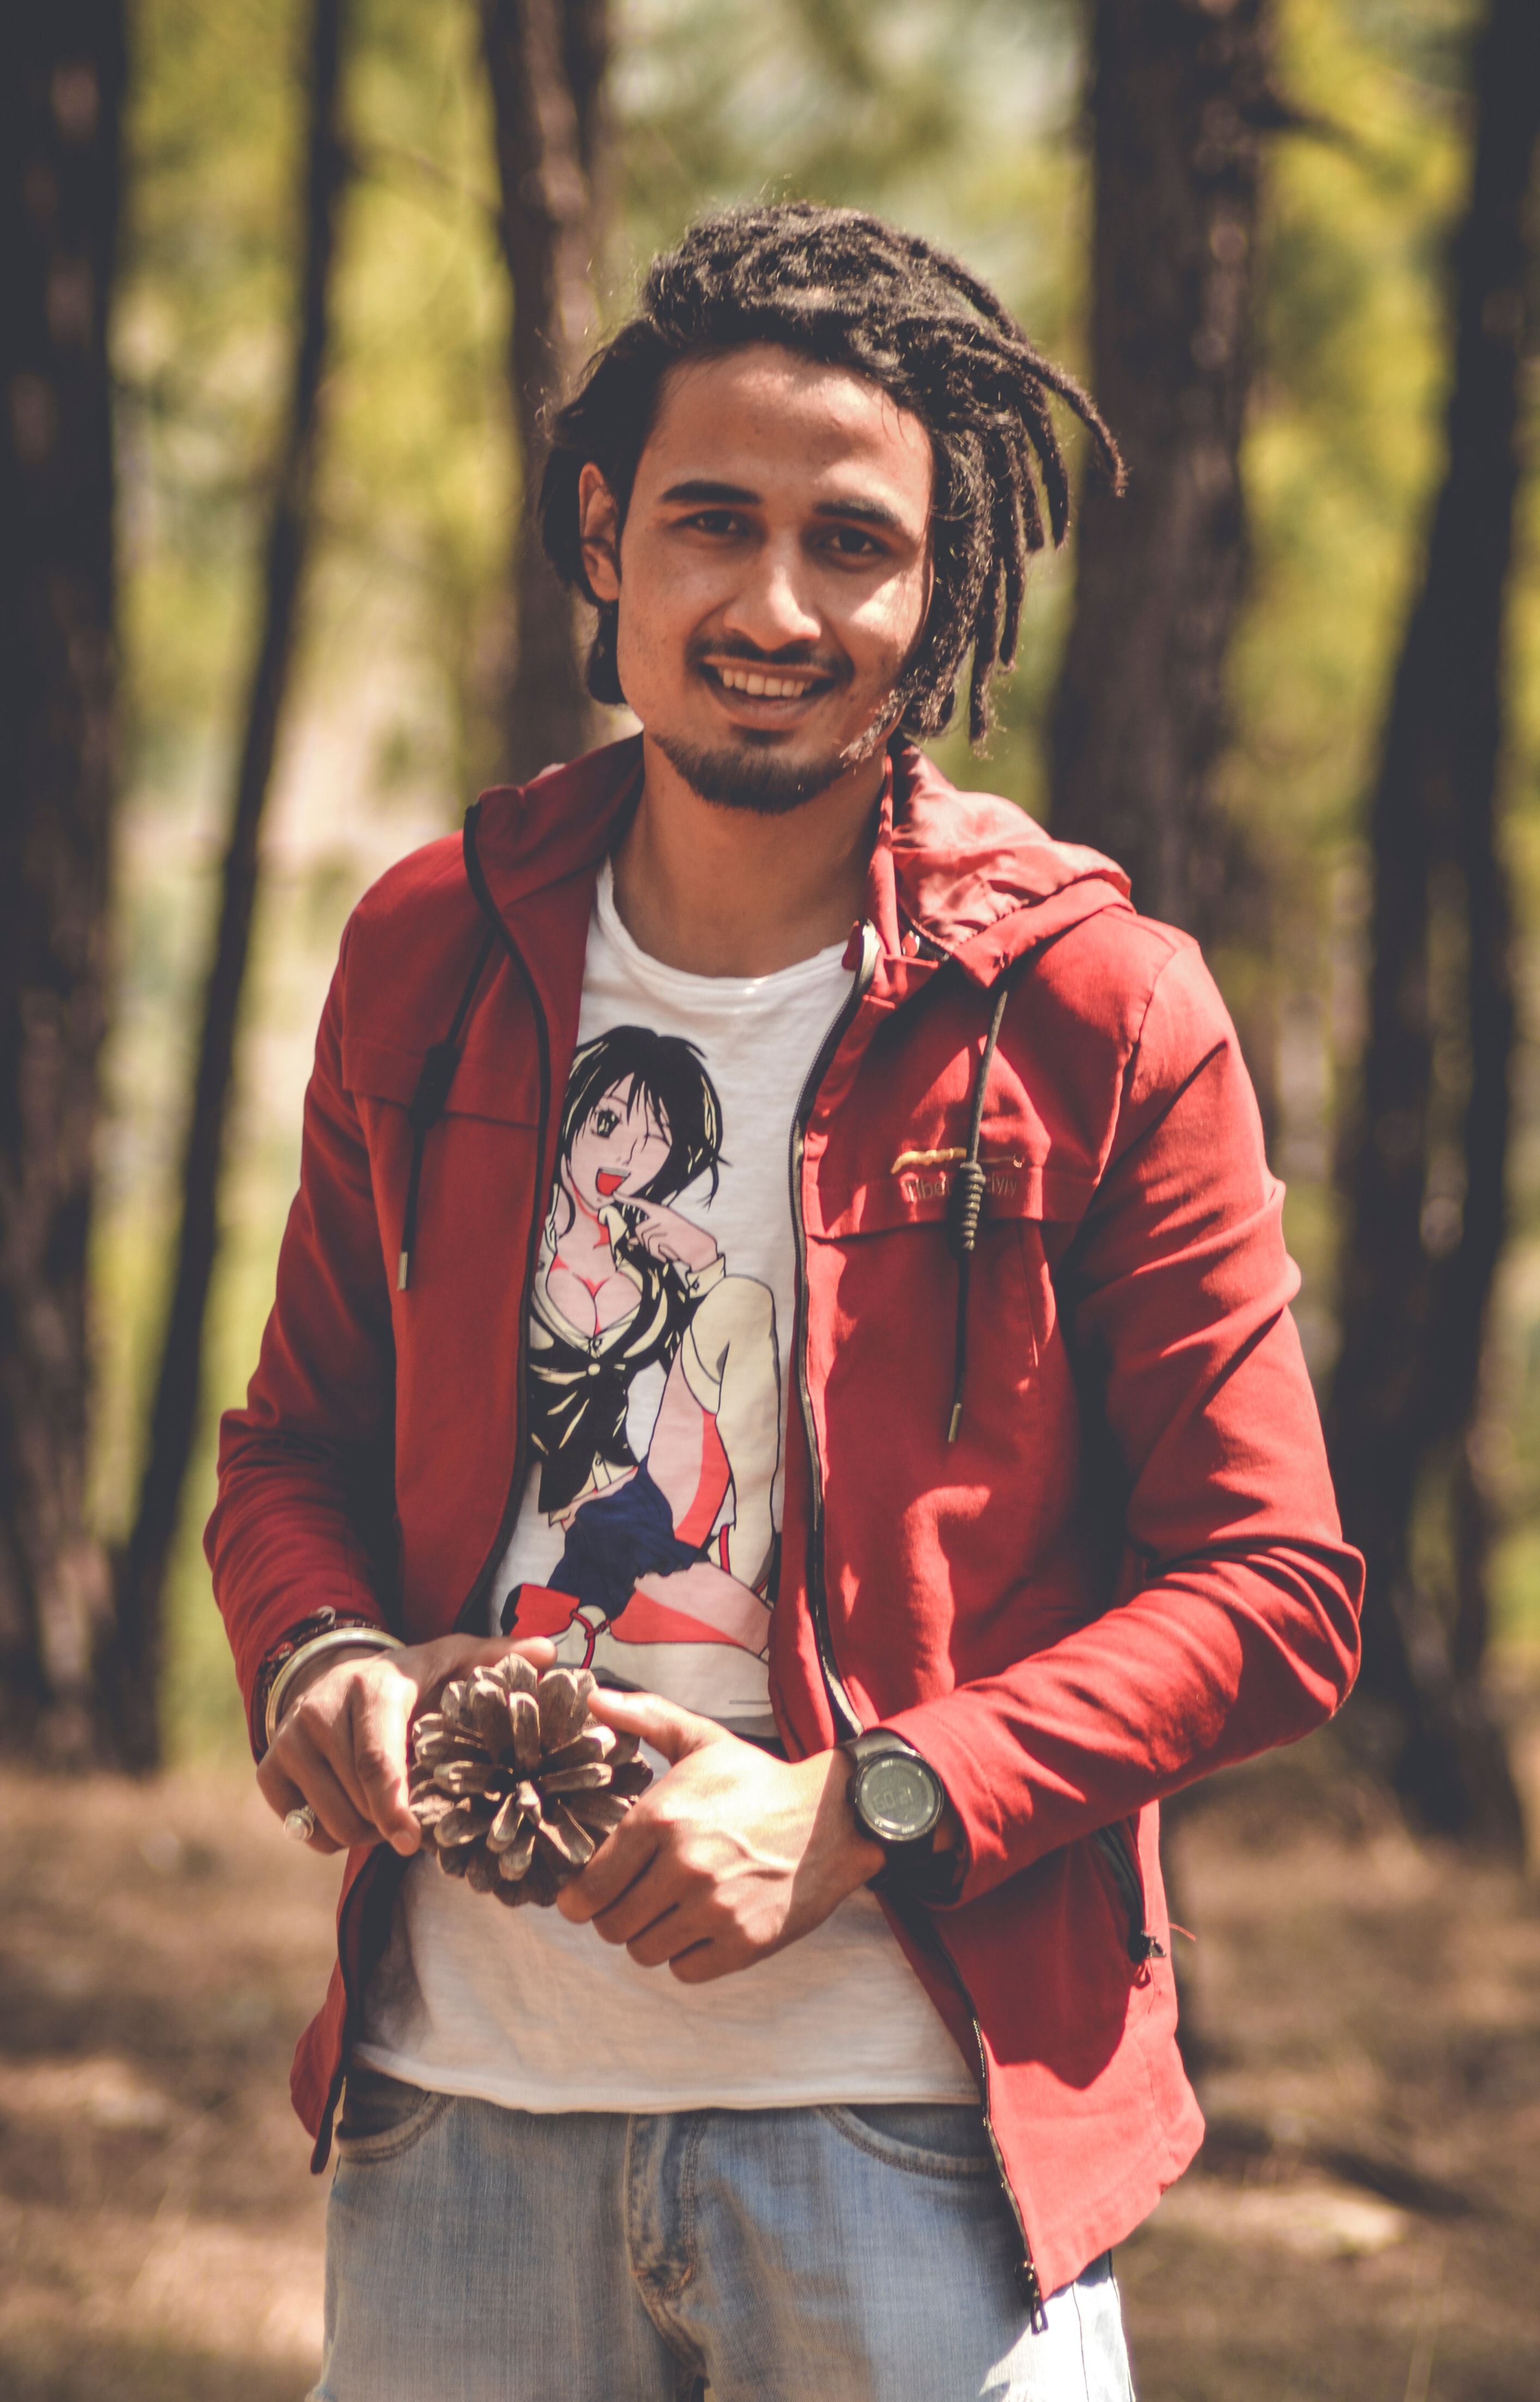
tree, cool, jacket, photography, outerwear, forest, plant, autumn, smile, dreadlocks